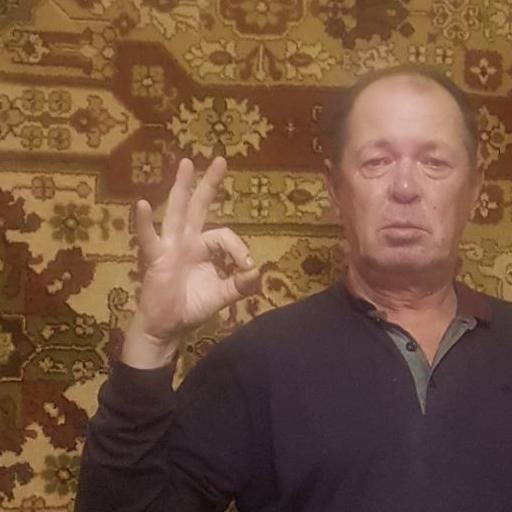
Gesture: ok